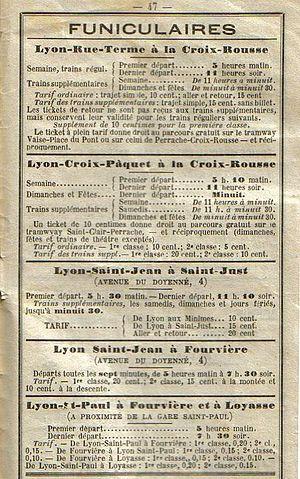
Horaires et tarifs des funiculaires de Lyon, été 1905.
Le funiculaire ou « Ficelle » de la rue Terme est une ancienne ligne du funiculaire de Lyon. Cette ligne, située dans le 1ᵉʳ arrondissement, reliait le bas des pentes de la Croix-Rousse au plateau de la Croix-Rousse, au nord de la ville.